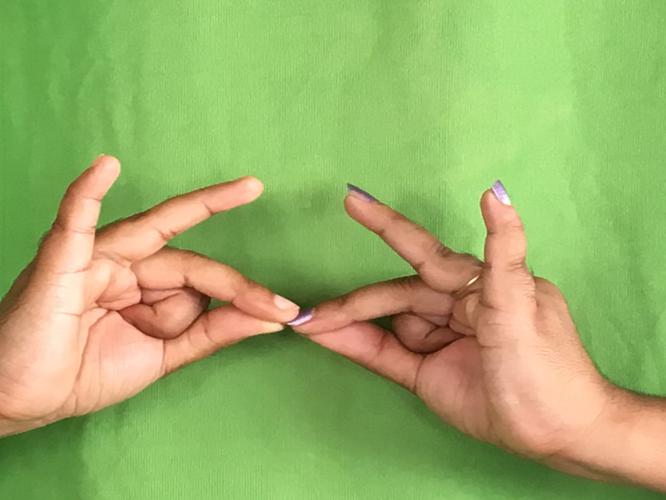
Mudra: Sakata
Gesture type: double_hand